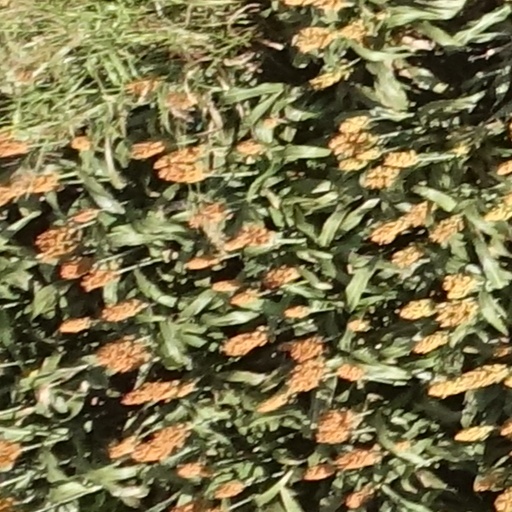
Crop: sorghum